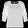
Label: Shirt